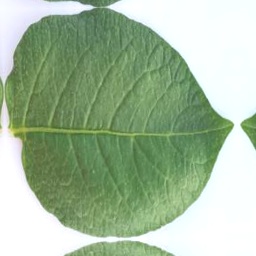
Etiqueta: Sana